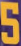
Number: 5